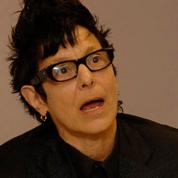
Age: 59